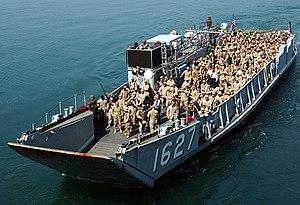
Liste des navires actifs de la marine bangladaise, branche navale des forces armées du Bangladesh.